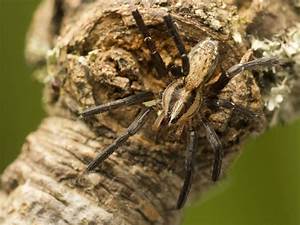
Label: spider